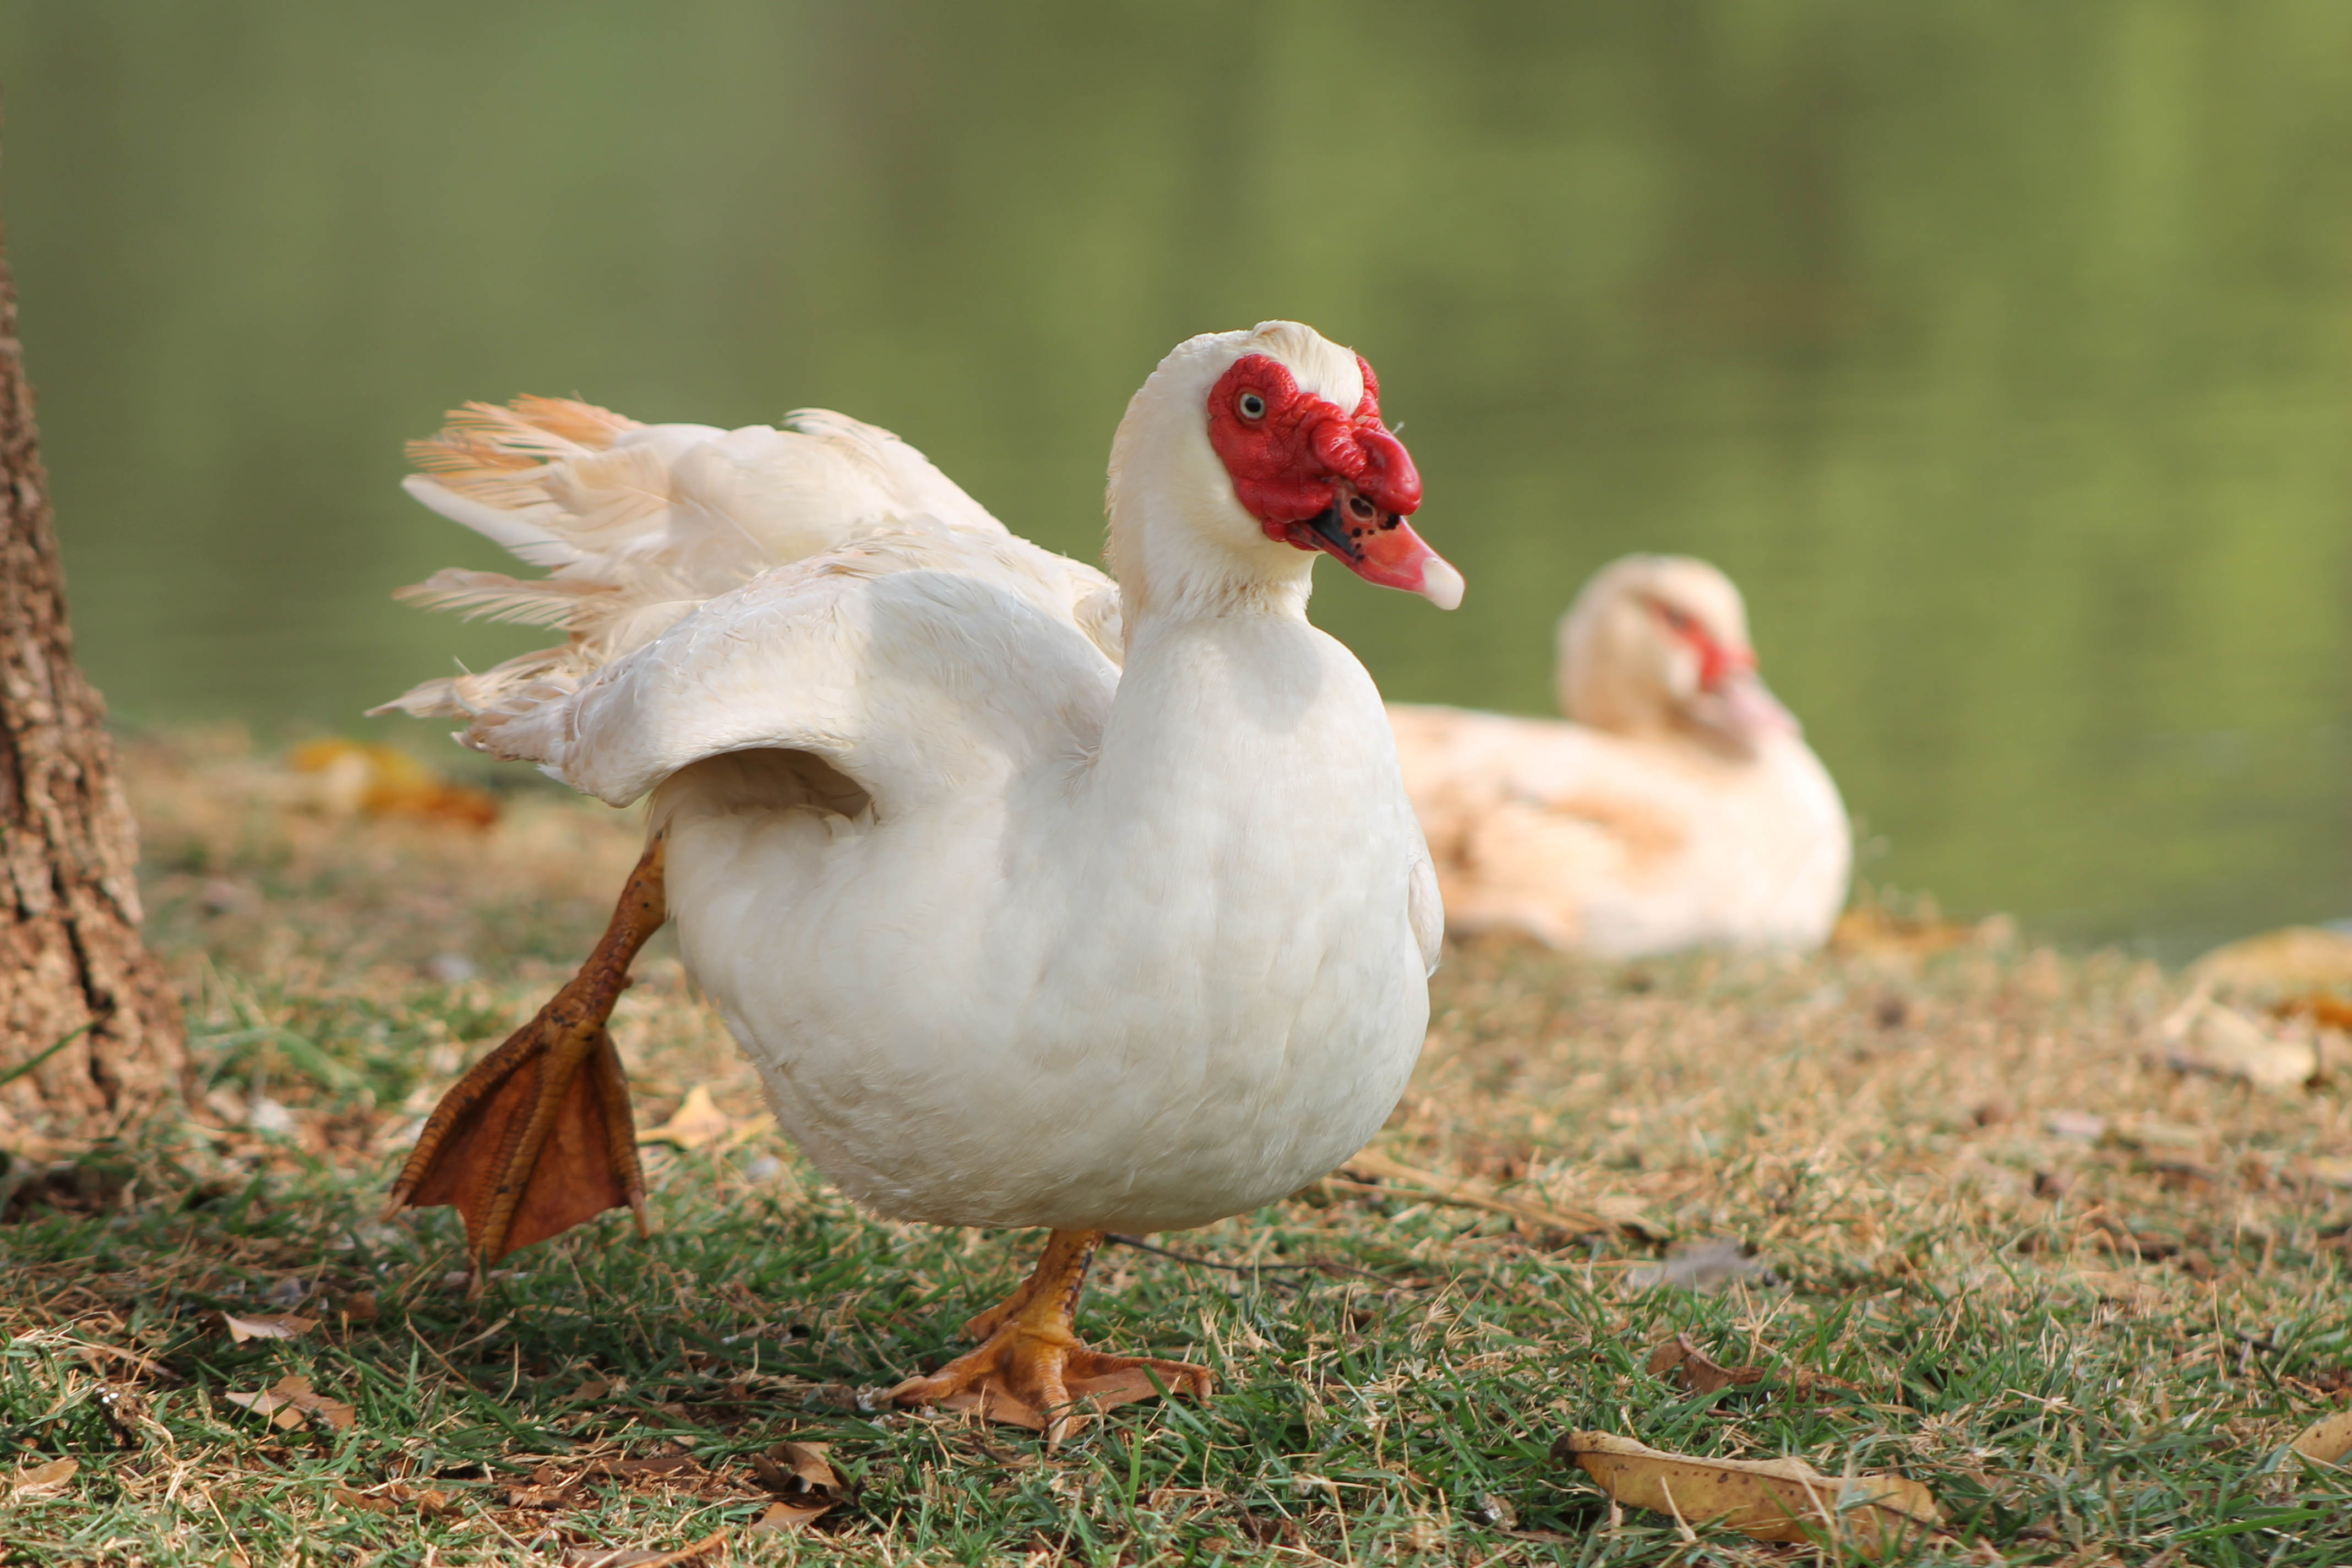
ducks, duck, bird, water bird, ducks geese and swans, fauna, beak, chicken, poultry, goose, livestock, waterfowl, galliformes, fowl, grass